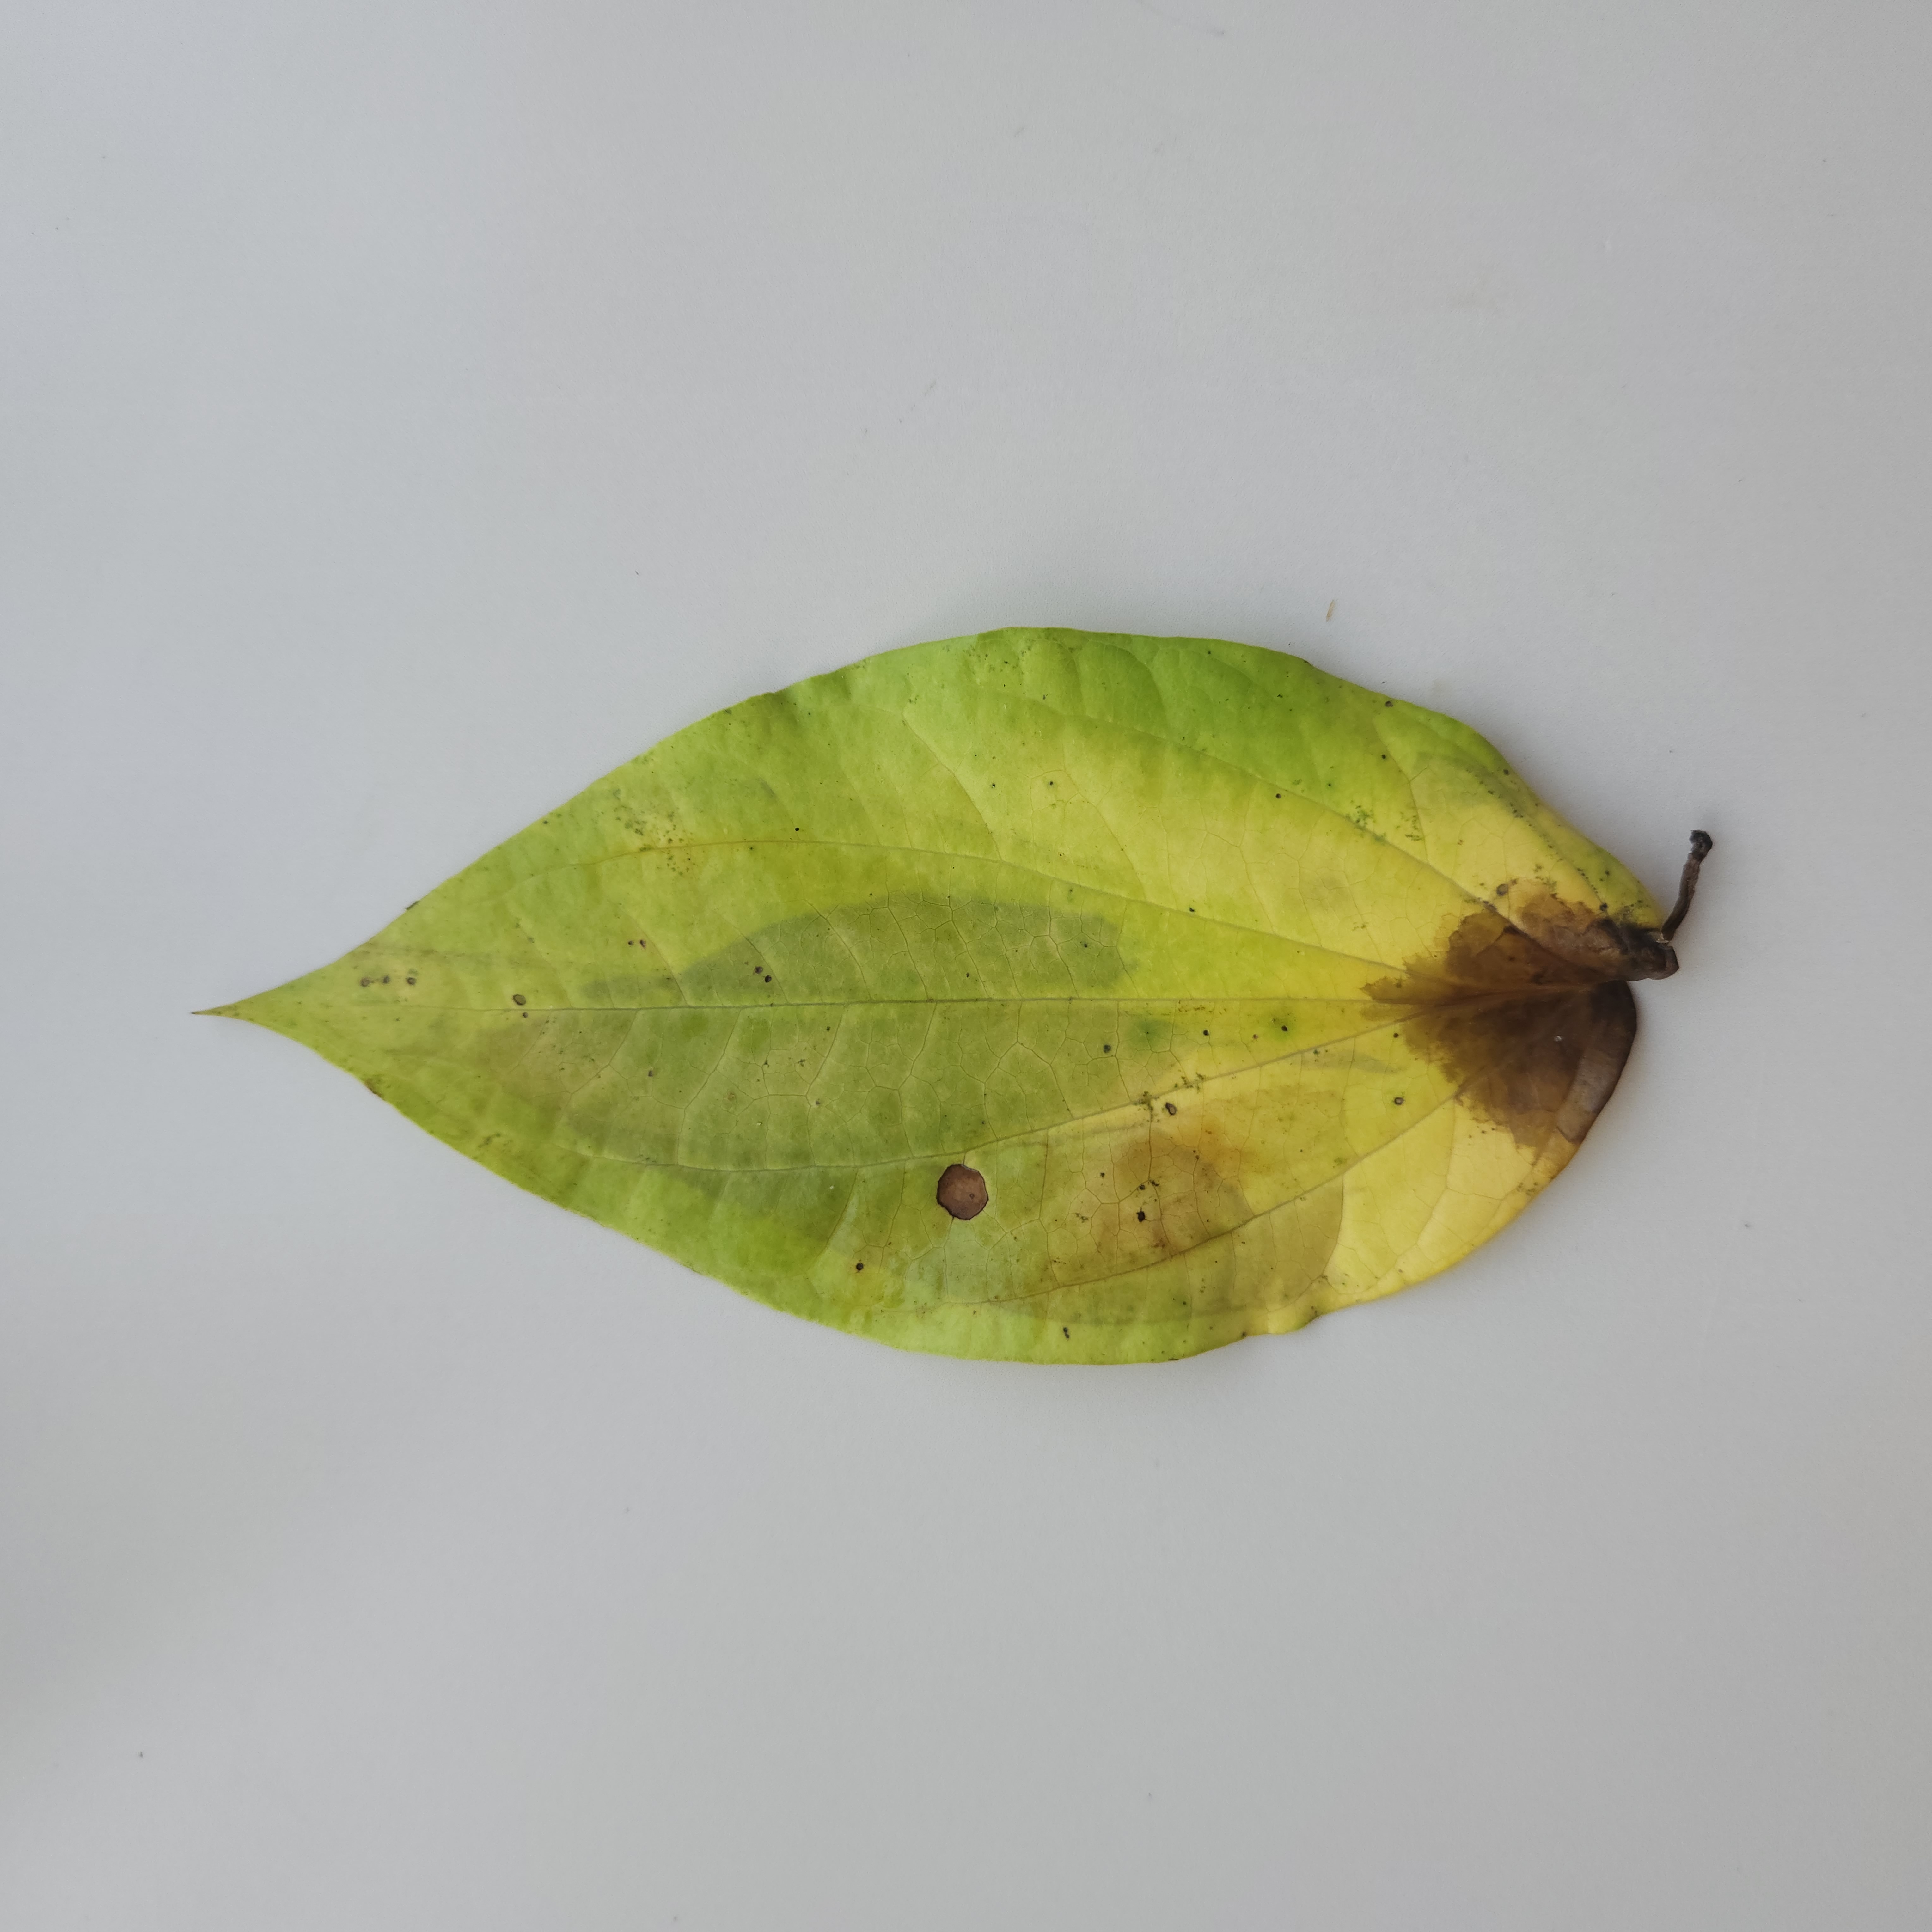
Label: Diseased